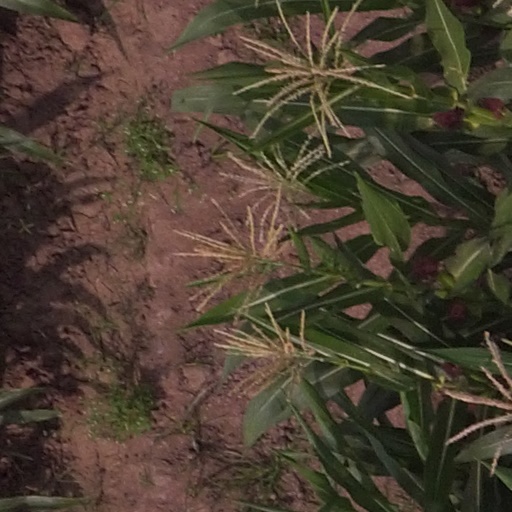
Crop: maize; corn